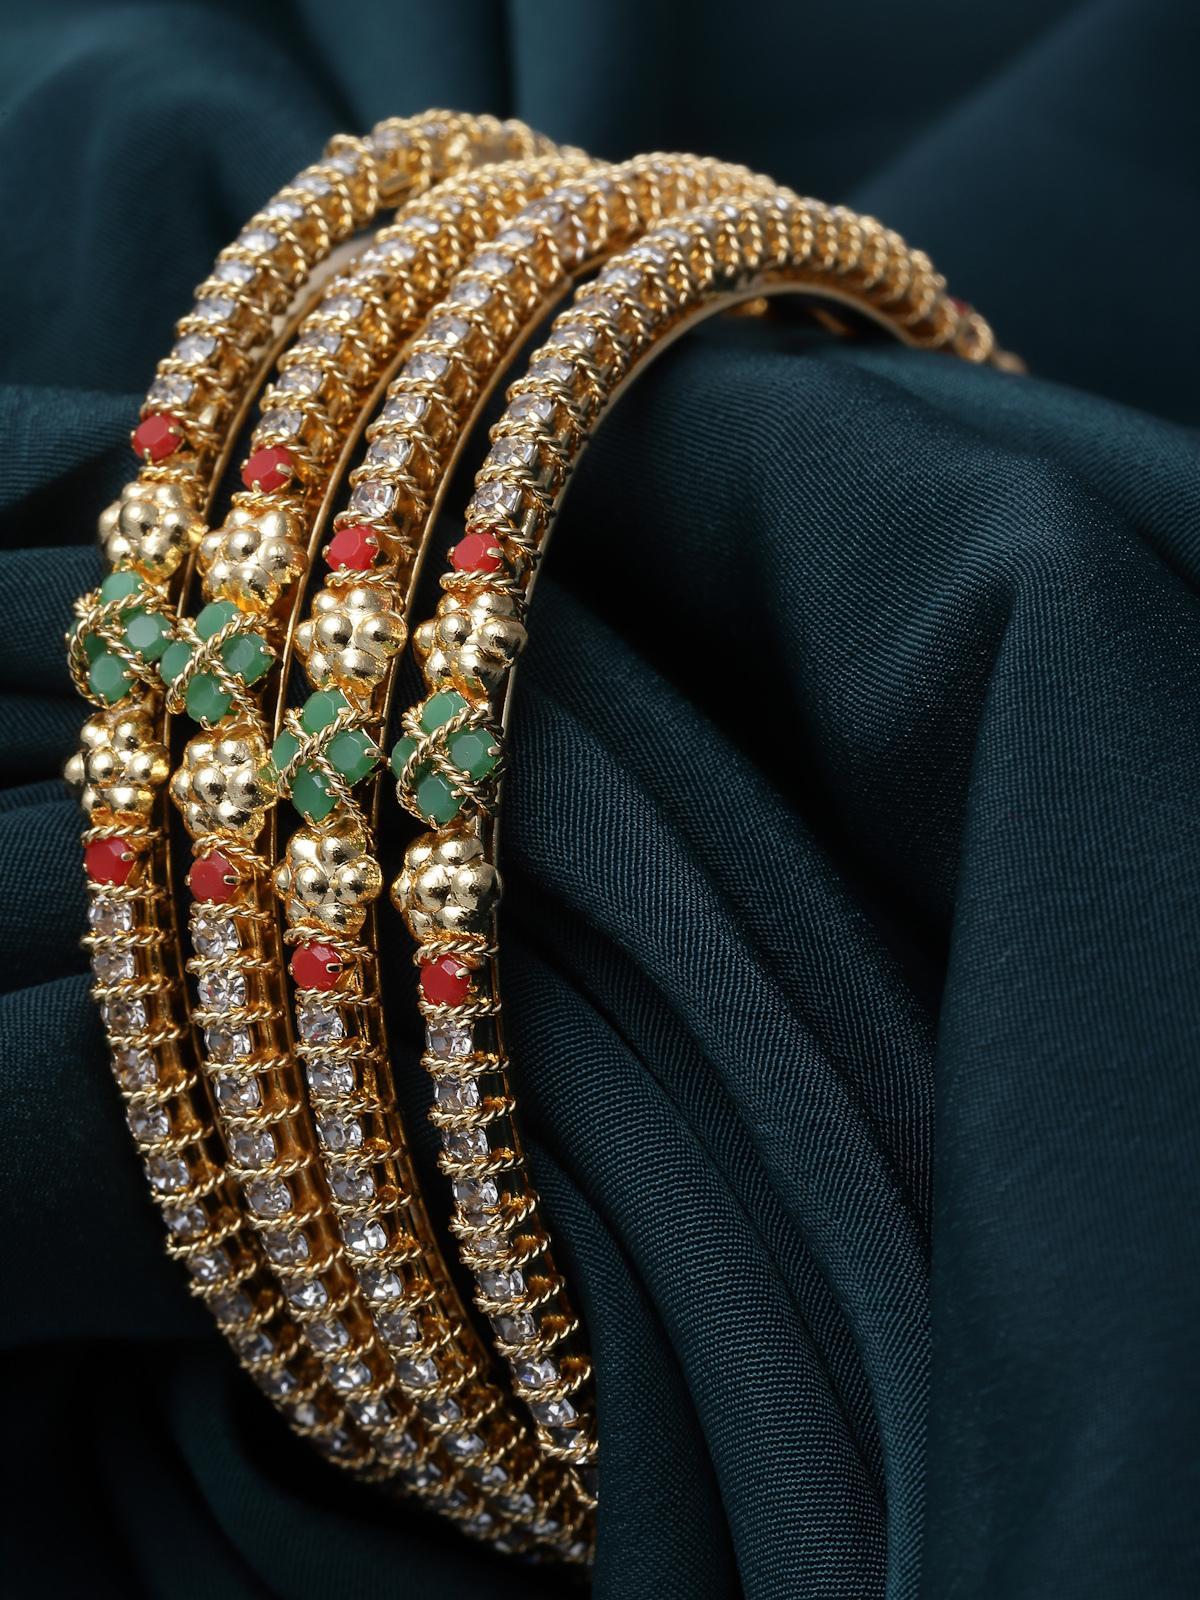
Sukkhi Graceful Gold Plated Multicolor White AD Stones Studded Set of 4 Thin Bracelet Bangle Set Jewellery for Women & Girls|Latest Design|Birthday Anniversary Gift for Women|B105903_2.8
Type: Bracelets & Bangles
Brand: Sukkhi
Price: Rs. 372
 Step into grace with the Sukkhi Graceful Gold Plated Thin Bracelet Bangle Set for Women & Girls. This set of four captivates with a delightful blend of multicolor hues and white AD stones, showcasing the latest design trends. The gold-plated finish adds a touch of sophistication to any ensemble. Sized at 2.4, 2.6 and 2.8, these thin bracelets make for a perfect birthday or anniversary gift, celebrating contemporary style and timeless beauty for the special women in your life.Disclaimer:There may be slight variation in shade and colour due to photographic effects and monitor settings
Included: 4 Bangles